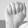
ASL letter: A